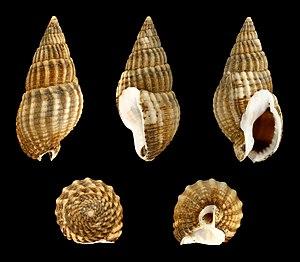
La Nasse réticulée est une espèce de mollusques gastéropodes de la famille des Nassariidae.